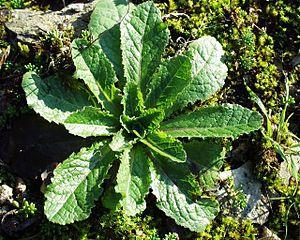
La laitue vireuse, ou laitue sauvage, est une espèce de laitue à feuilles allongées et craquantes, indigeste à maturité, mesurant de 50 à 200 cm.
La Laitue, au sens botanique du terme, est un genre de plante annuelle de la famille des Astéracées dont certaines espèces sont cultivées pour leurs feuilles tendres consommées comme salade verte. Ce genre comprend plus de 100 espèces. La laitue la plus cultivée est l'espèce Lactuca sativa à partir de laquelle les jardiniers ont sélectionné de nombreuses variétés et cultivars.